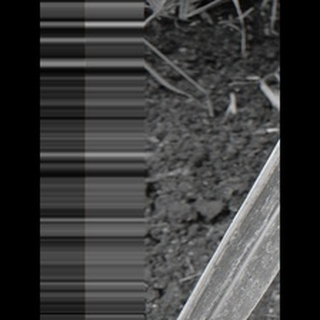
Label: sugarcane_rust